A Mother Returns

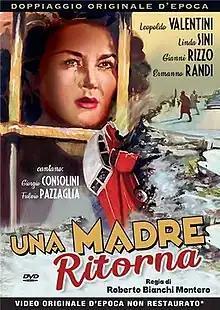
DVD cover

A Mother Returns is a 1952 Italian melodrama film directed by Roberto Bianchi Montero and starring Leopoldo Valentini, Linda Sini and Gianni Rizzo. The film's sets were designed by the art director Ivo Battelli.